Jackhammer

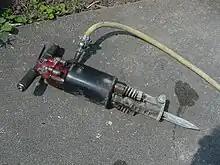
A pneumatic jackhammer

A jackhammer (pneumatic drill or demolition hammer in British English) is a pneumatic or electro-mechanical tool that combines a hammer directly with a chisel. It was invented by William McReavy, who then sold the patent to Charles Brady King. Hand-held jackhammers are generally powered by compressed air, but some are also powered by electric motors. Larger jackhammers, such as rig-mounted hammers used on construction machinery, are usually hydraulically powered. These tools are typically used to break up rock, pavement, and concrete.